Kirkcaldy

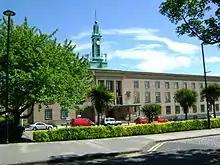
Kirkcaldy Town House

For most of the 19th century, the main industries in the town were flax spinning and linen weaving. To cope with increasing imports of flax, timber and hemp, and exports of coal, salt and linen, between 1843 and 1846 a new wet dock and pier was built at the harbour. In 1847 a canvas manufacturer, Michael Nairn, took out a licence on Frederick Walton's patent for the production of floorcloth, and opened a factory in nearby Pathhead. When the patent expired in 1876, Nairn and other floorcloth manufacturers began the manufacture of linoleum. Production of both floorcloth and linoleum occupied seven factories in the town by 1883, employing 1,300. A further expansion of the harbour was completed between 1906 and 1908, for another increase in linoleum and coal. The smell of the linoleum factories was notorious, giving rise to the famous lines in Mary Campbell Smith's 1913 poem The Boy in the Train: "For I ken mysel' by the queer-like smell / That the next stop's Kirkcaddy!".